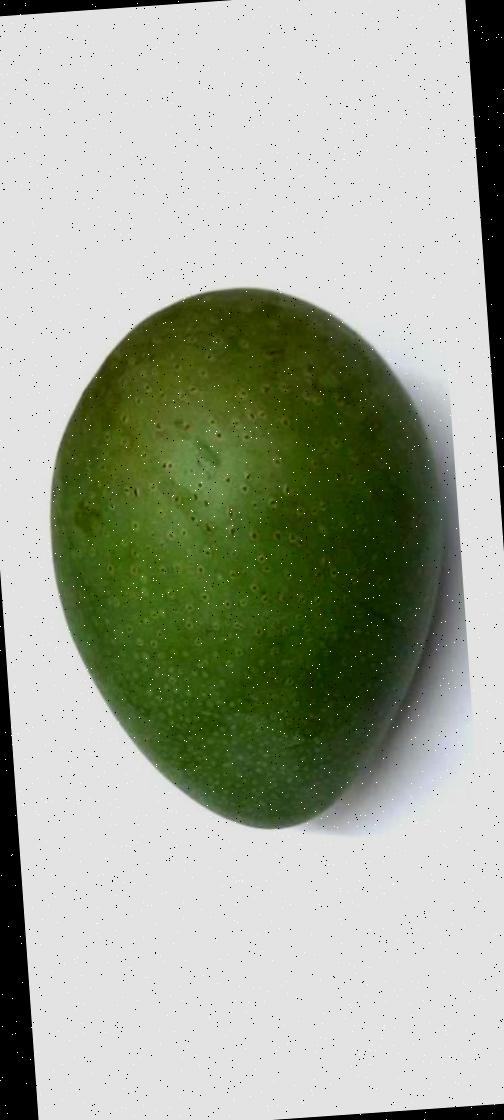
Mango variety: Ashshina Zhinuk